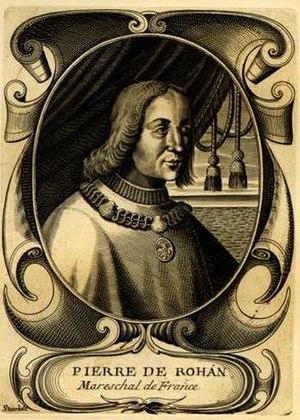
GRAVURE SUR CUIVRE SUR PAPIER VERGÉ REPRÉSENTANT PIERRE DE ROHAN, DIT LE MARÉCHAL DE GIÉ, NÉ AU CHÂTEAU DE MORTIERCROLLES A SAINT-QUENTIN-LES-ANGES, MORT A PARIS - F.STUERHELT - XVIIe s.
L’Ordre de Saint-Michel est un ordre de chevalerie, fondé à Amboise le 1er août 1469 par Louis XI. Les membres de l'ordre de Saint-Michel se disaient chevaliers de l’Ordre du Roi, alors que les chevaliers de l’ordre du Saint-Esprit s’intitulaient chevaliers des Ordres du Roi. Son siège était établi à l'abbaye du Mont-Saint-Michel.
Pierre de Rohan, dit le maréchal de Gié, né au château de Mortiercrolles à Saint-Quentin-les-Anges en 1451 mort à Seiches-sur-le-Loir le 22 avril 1513, est un homme politique et un militaire français, maréchal de France, et l'un des proches conseillers des rois Louis XI, Charles VIII et Louis XII.